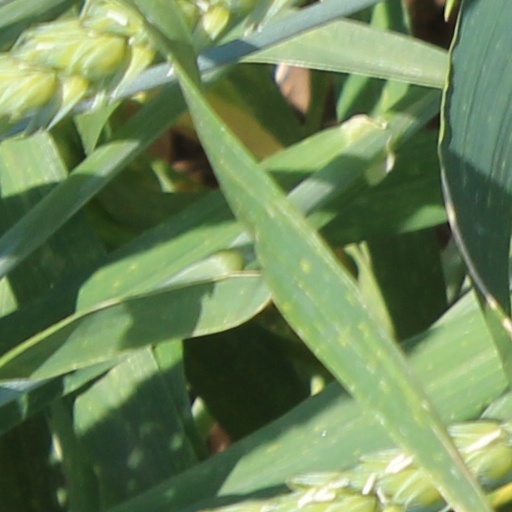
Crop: wheat